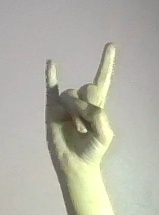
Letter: la